Left-Bank uprising

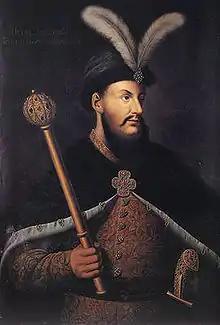
Petro Doroshenko

In early January 1668, Bryukhovetsky with general officers and colonels of various ranks, decided to free themselves from the Russian power by swearing allegiance to the Turkish Sultan. They soon rebelled, killed or handed over Russian civil servants to the Tatars as prisoners, marking the beginning of the struggle.